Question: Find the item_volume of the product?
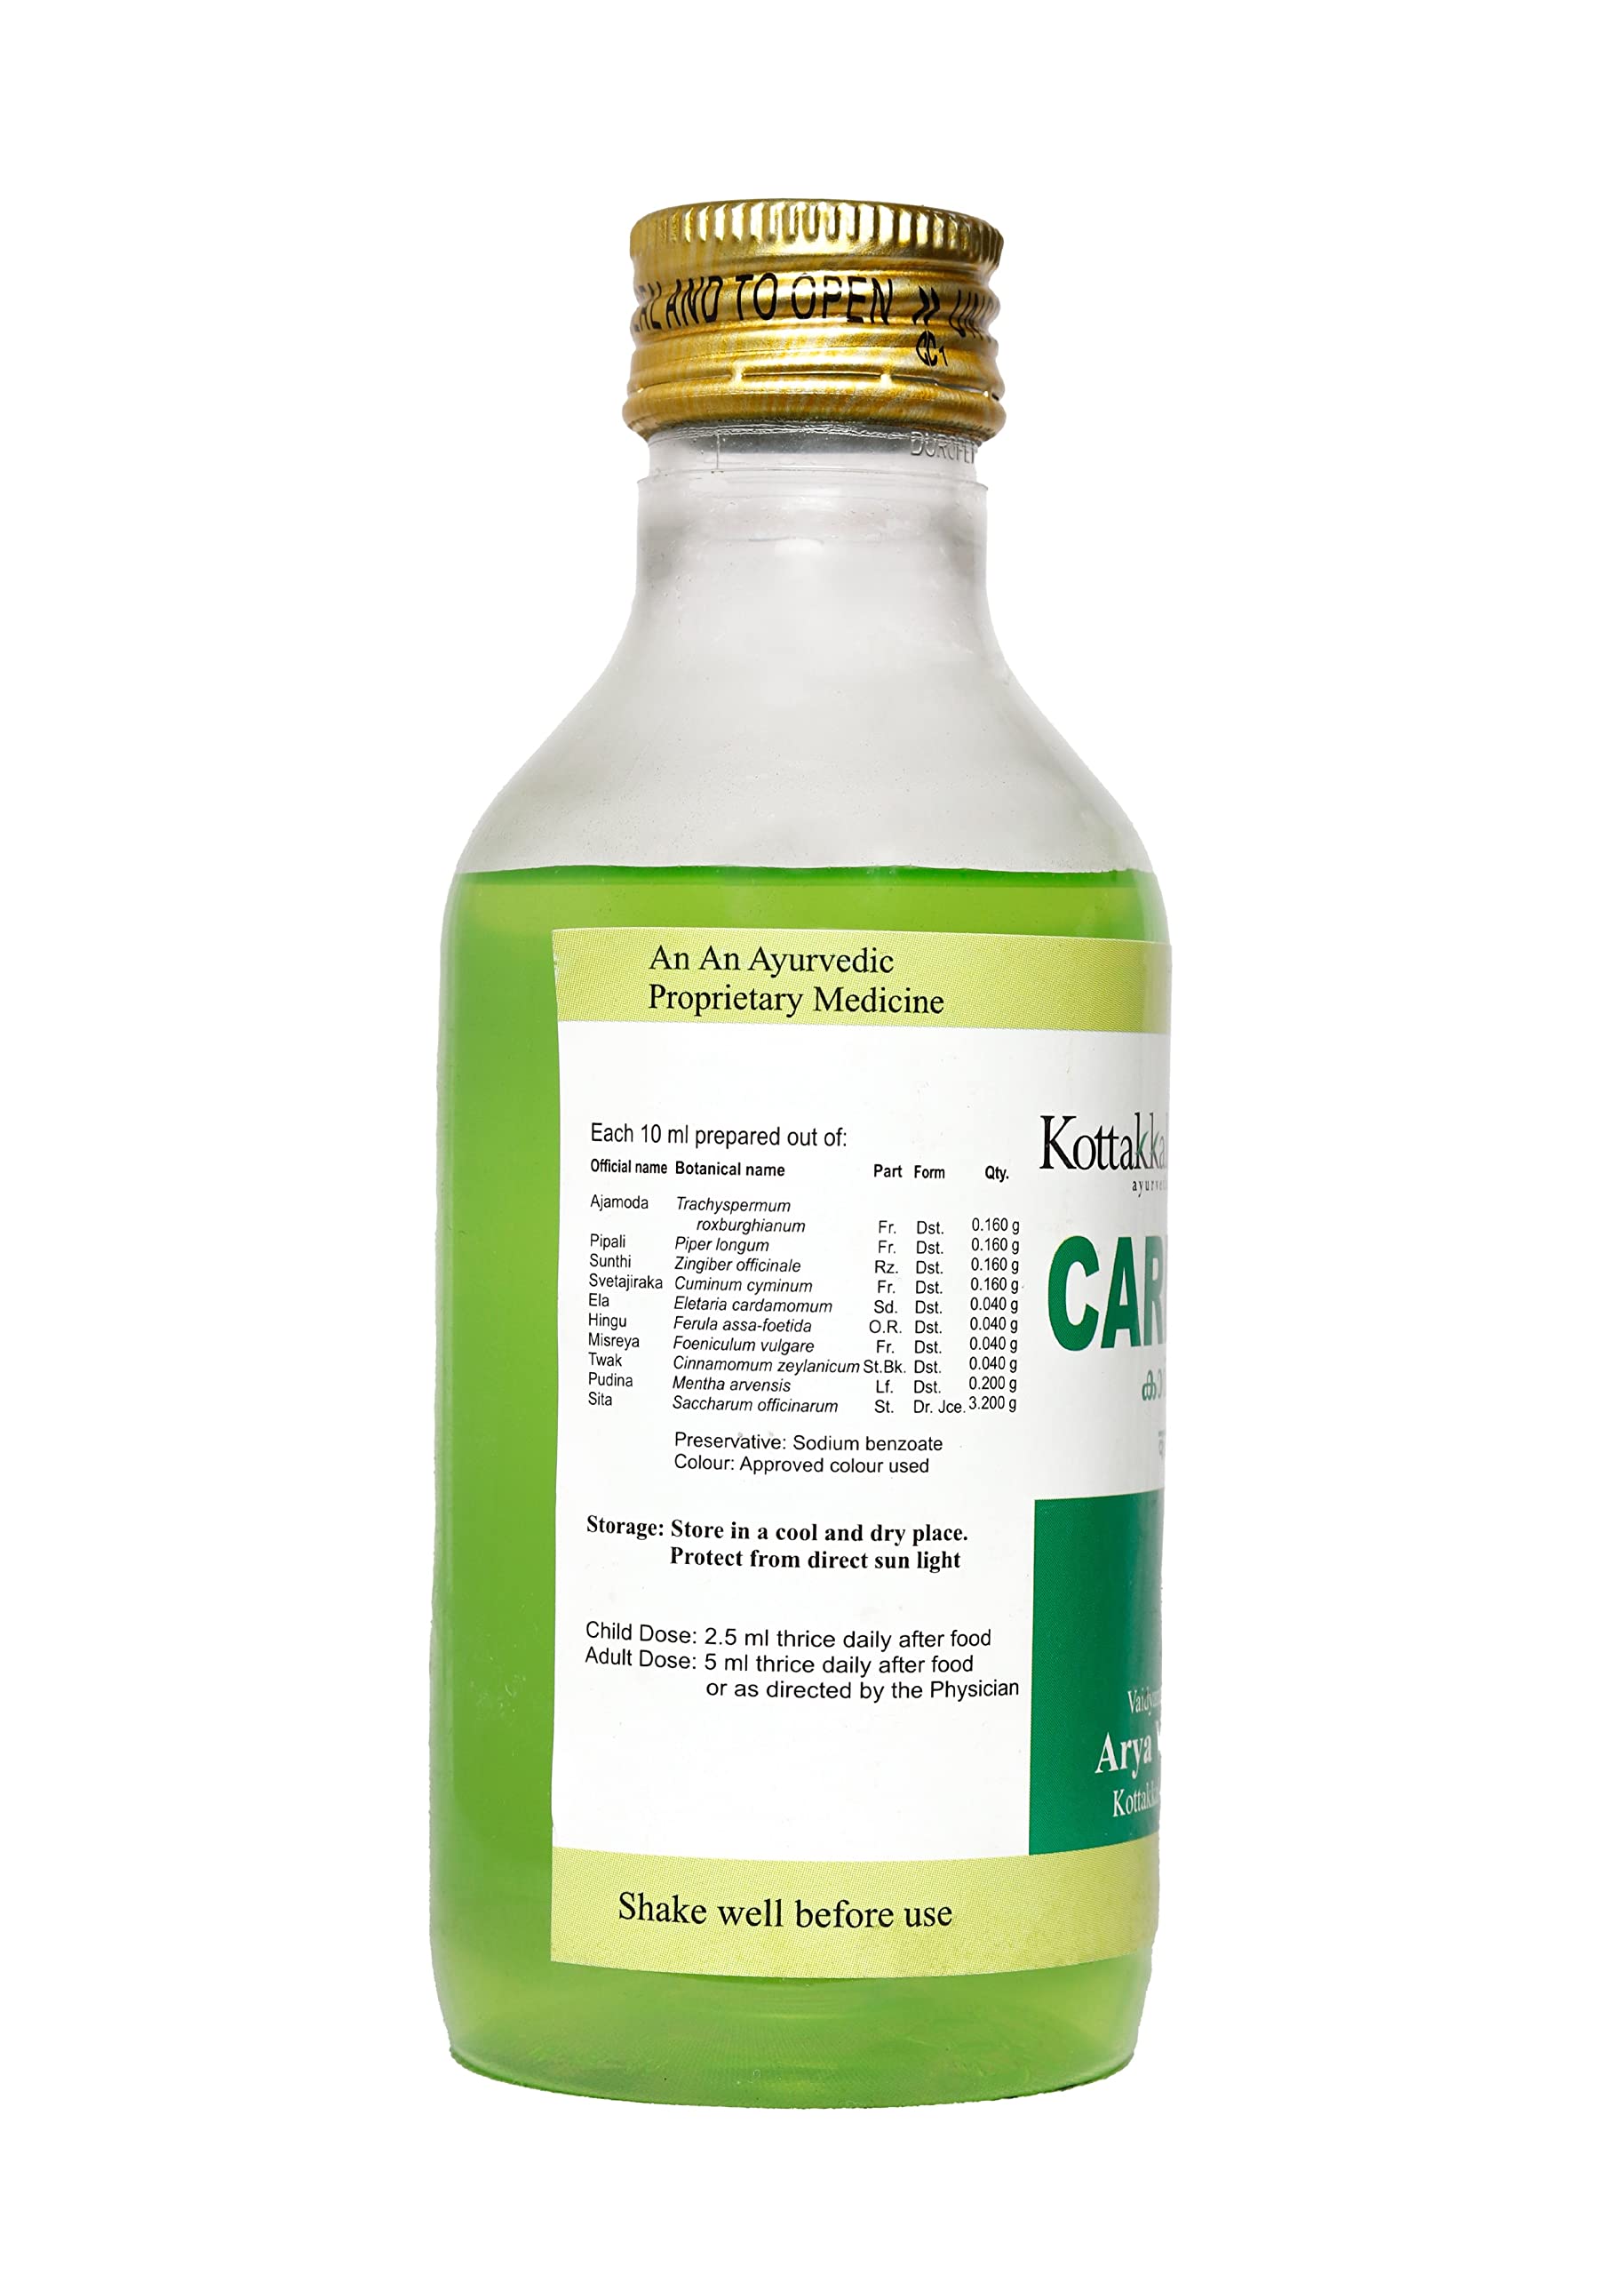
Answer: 10.0 millilitre